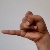
The image shows a hand gesture representing the letter 'J' in Indian Sign Language.